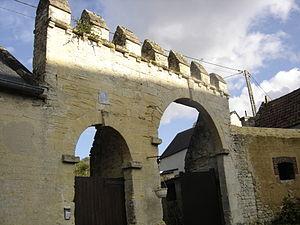
portail de la ferme manoir , dite ferme de l'église à Commes.Les créneaux sont décoratifs.La date de construction
Commes est une commune française située dans le département du Calvados en région Normandie, peuplée de 401 habitants.